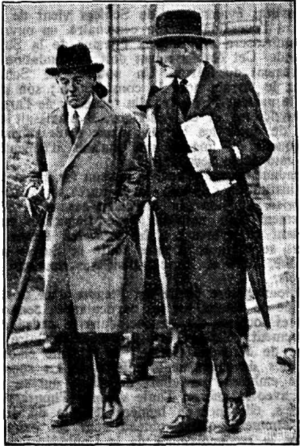
Anthony Eden et Lord Chatfield à la Conférence de Nyon en 1937
Le homburg est un couvre-chef masculin d'origine allemande popularisé depuis la fin du XIXᵉ siècle.